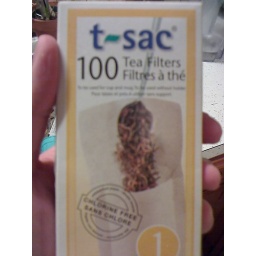
Avoid a telephone pole by driving off a cliff.